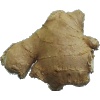
Label: ginger_root